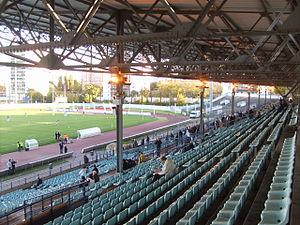
Stade Yves-du-Manoir
Le Nîmes Olympique, est un club de football français basé à Nîmes, et fondé le 12 avril 1937 faisant suite à la disparition du Sporting Club nîmois, ancien club professionnel fondé en 1901.
Le stade olympique Yves-du-Manoir est un stade omnisports situé à Colombes, dans la banlieue nord-ouest de Paris. Ce stade a notamment accueilli les Jeux olympiques d'été de 1924, la finale de la Coupe du monde de football 1938, quarante finales de la Coupe de France de football, un grand nombre de finales du championnat de France de rugby à XV ainsi que des rencontres internationales des équipes de France de football et de rugby à XV.
Le Stade rennais football club est un club de football français, fondé le 10 mars 1901 à Rennes.
L’histoire du Stade rennais football club, club de football français basé à Rennes en Bretagne, débute le 10 mars 1901, date à laquelle d'anciens étudiants créent sous le nom de Stade rennais un club omnisports où sont pratiqués le football et l'athlétisme. Rapidement, les footballeurs du club, jouant sous les couleurs bleu ciel et bleu foncé, s'illustrent lors des premiers championnats régionaux organisés par l'USFSA. En 1904, le Stade rennais et un autre club local, le Football club rennais, unissent leurs forces pour créer le Stade rennais université club, adoptant les couleurs rouges et noires du second cité.
Les Hauts-de-Seine sont un département français se situant dans la métropole du Grand Paris, en région Île-de-France. L'Insee et la Poste lui attribuent le code 92. Ses habitants, au nombre de 1 609 306 lors du recensement de 2017, sont appelés les Altoséquanais. Les Hauts-de-Seine, d'une superficie de 176 km², sont le deuxième département français au regard de la densité de population, avec environ 9 143,8 habitants par kilomètre carré. La préfecture est Nanterre.
Ernest Libérati, né le 22 mars 1908 à Oran, en Algérie, et mort le 2 juin 1983, est un footballeur français qui évoluait au poste d'ailier droit.
Célestin Delmer, né le 15 février 1907 à Villejuif et mort le 2 mars 1996 à Saint-Maur-des-Fossés, est un footballeur international français. Il évolue au poste de milieu offensif.